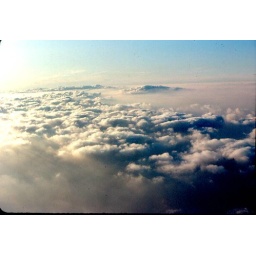
taken from an airplane window somewhere over Chicago. scan from a slide